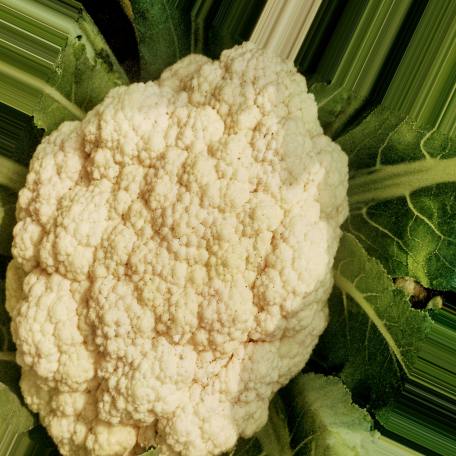
Label: Disease Free